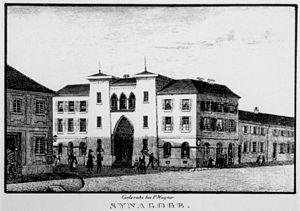
Friedrich Weinbrenner est un architecte et urbaniste allemand, né le 24 novembre 1766 à Karlsruhe, mort le 1ᵉʳ mars 1826 à Karlsruhe. Il épouse le 11 thermidor, An 6 à Strasbourg, Marguerite Salomé Arnold, fille de l'architecte de la ville, Philippe Jacques Paul Arnold, et de son épouse, Marguerite Salomé Zimmer.